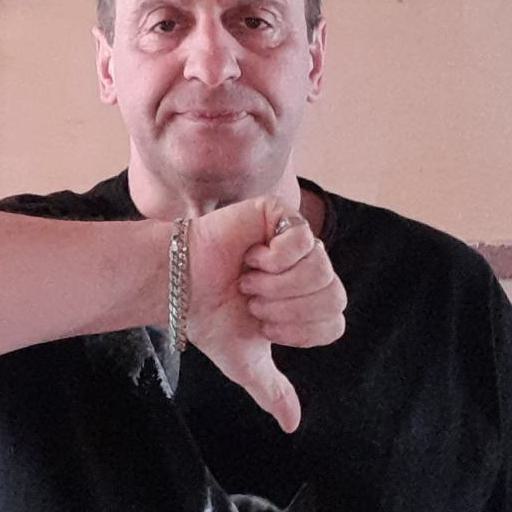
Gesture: dislike